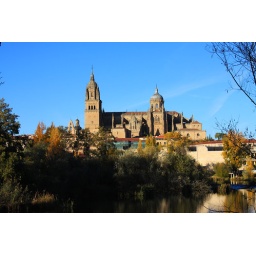
Cathedral against blue sky